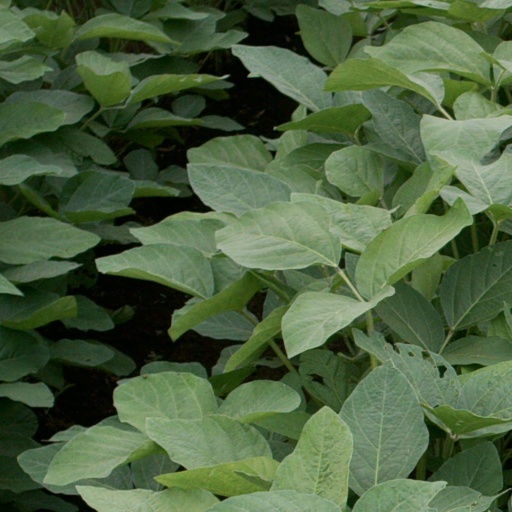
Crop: soybean